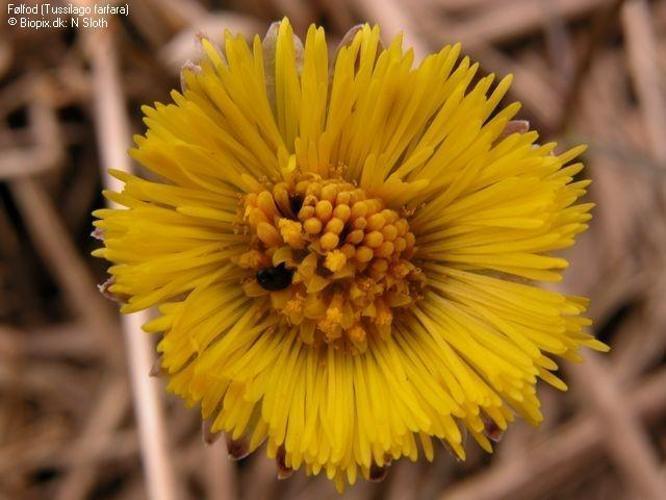
Label: colt's foot